Schleswig Geest

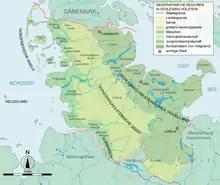
Landscapes in Schleswig-Holstein

The Schleswig Geest or Schleswig-Holstein Geest ( or "Schleswigsche Geest") is one of the three landscape types in the north German state of Schleswig-Holstein; the others being the coastal marshland to the west and the Schleswig-Holstein Uplands to the east. The geest region, which is also referred to as the central ridge of Schleswig-Holstein, stretches as the "High Geest" ("Hohe Geest") from the Danish border in a wide strip past Bredstedt, Hohenwestedt and Itzehoe to the Hamburg area and to Lauenburg. Between the marshes of North Frisia and Dithmarschen and the "High Geest" lies the so-called "Fore-Geest" ("Vorgeest") as a narrow strip, which extends inland roughly in the area of Owschlag. In the western lowlands there are isolated 'geest islands' (e.g. Stapelholm and Invent).